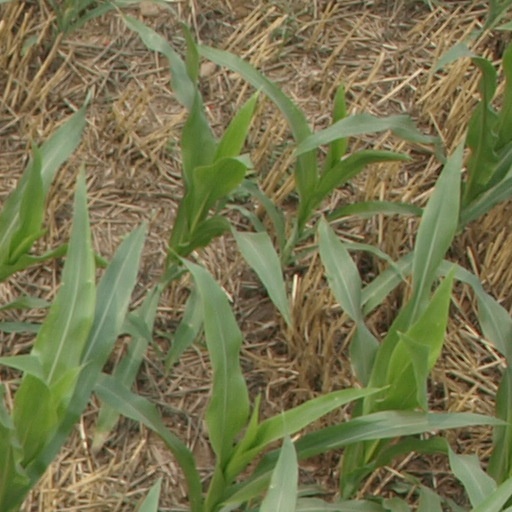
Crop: maize; corn